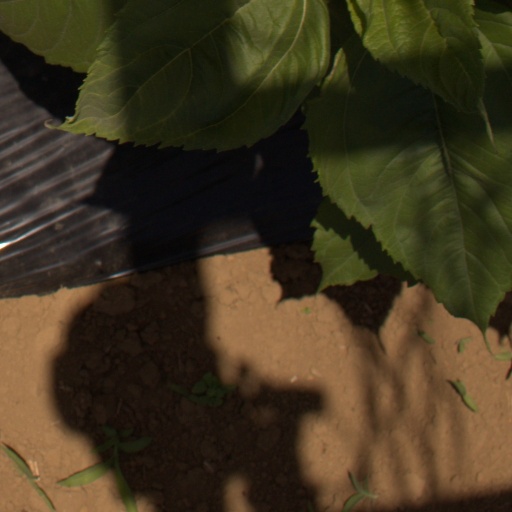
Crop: Jerusalem artichoke